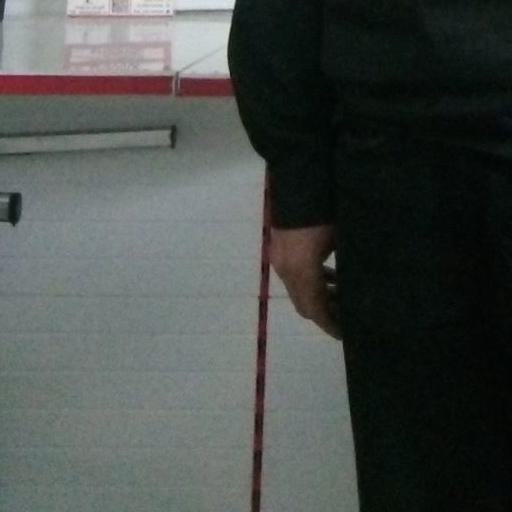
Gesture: no_gesture